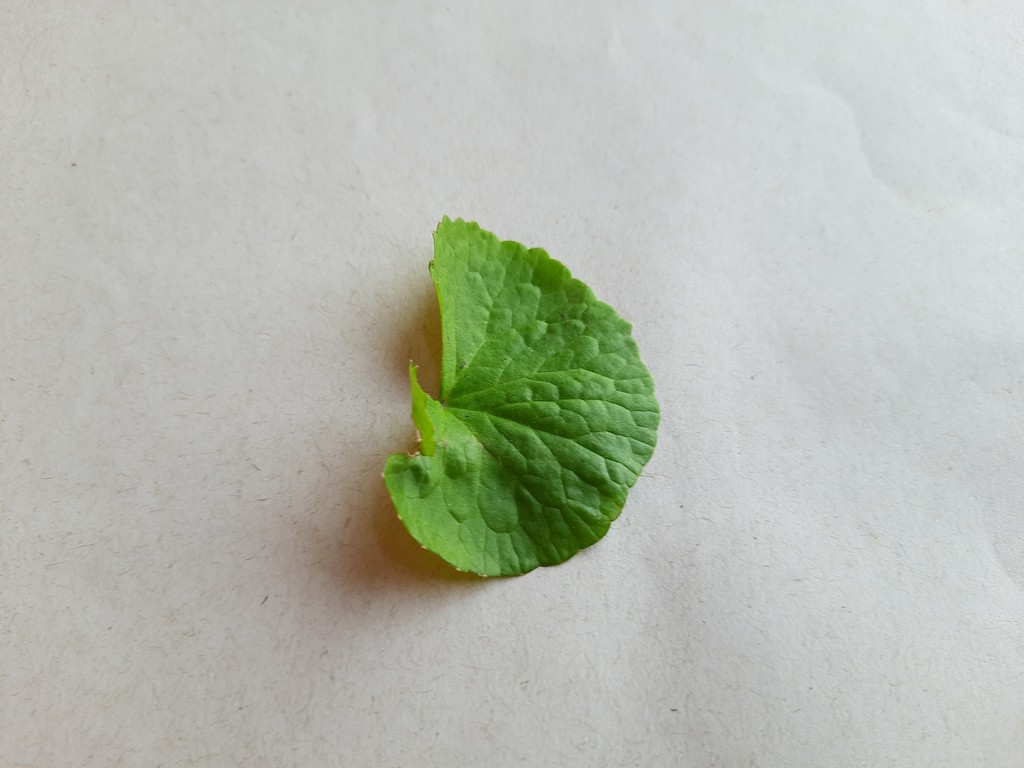
Label: Unhealthy